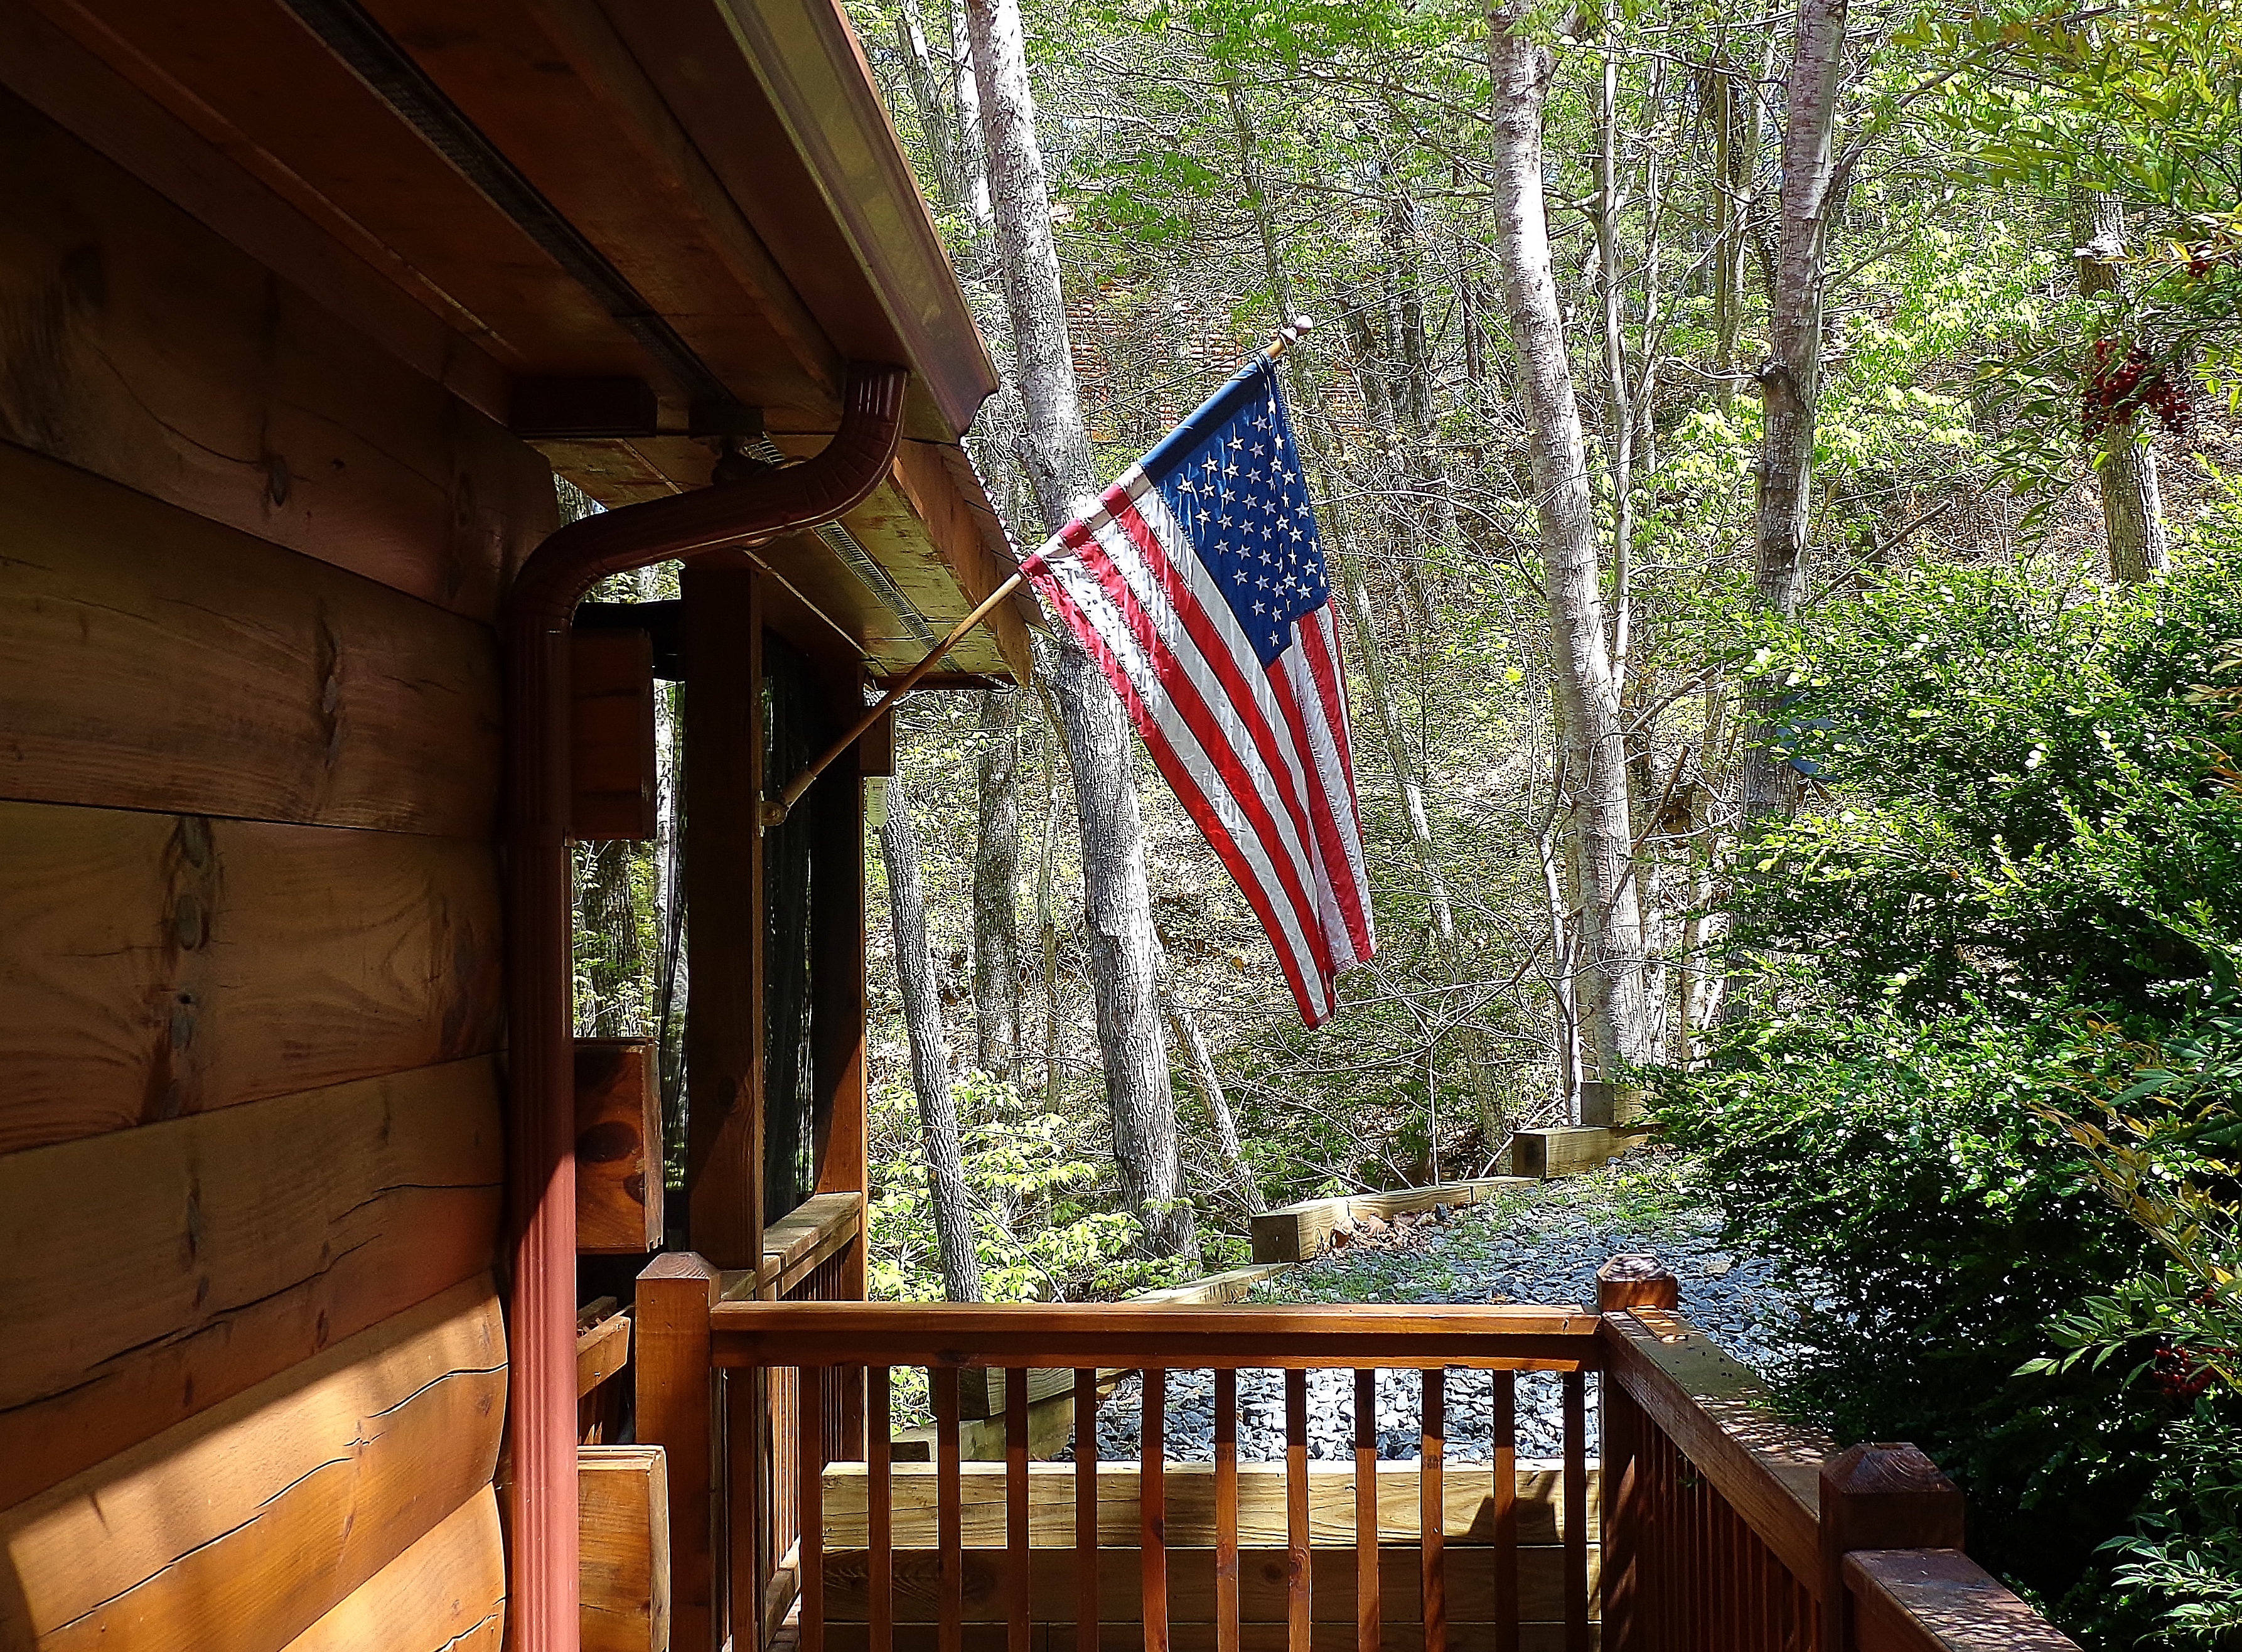
house, home, cottage, interior design, estate